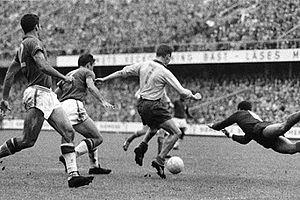
Finale de la Coupe du monde de football de 1958, la rencontre Suède contre Brésil s'est déroulée le 29 juin 1958 au stade Råsunda à Stockholm devant 49 737 spectateurs.